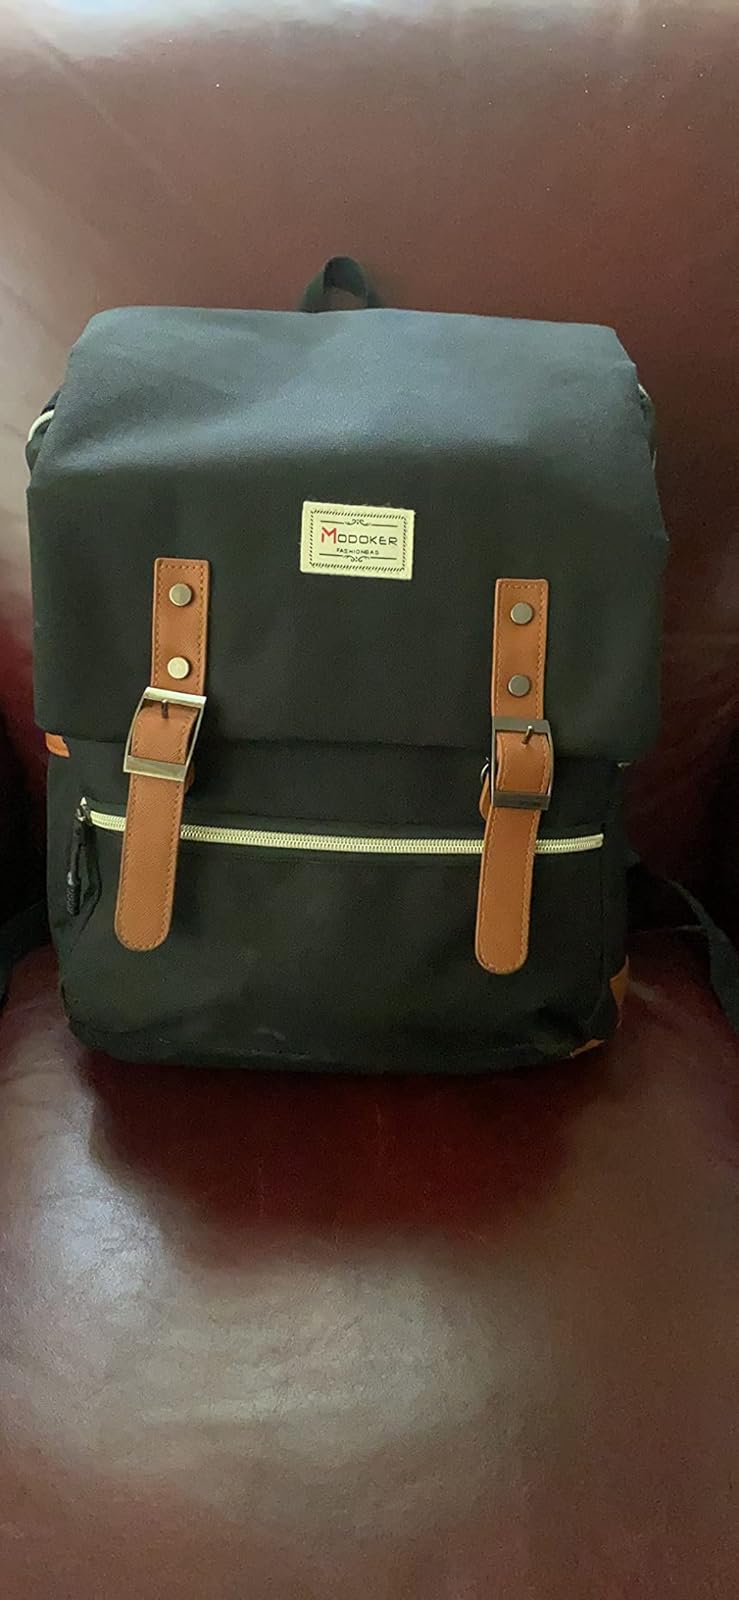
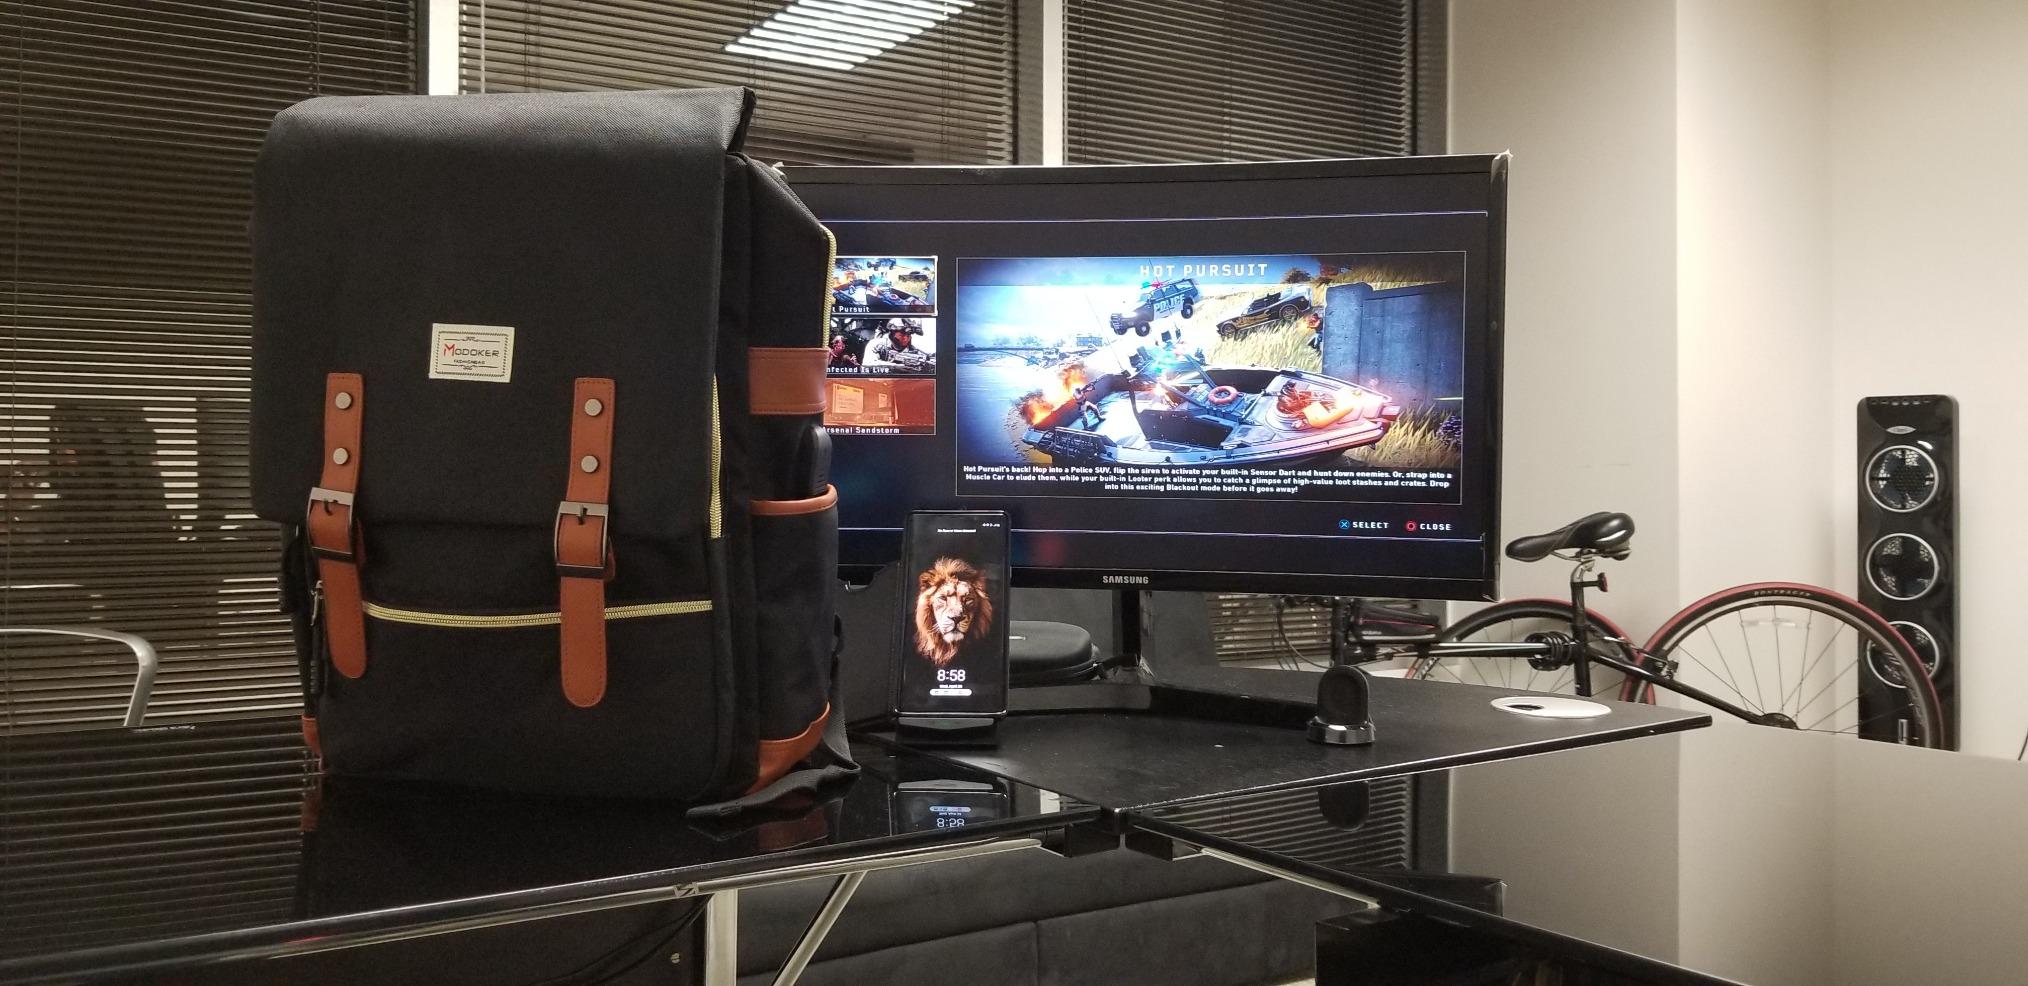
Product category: bag
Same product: yes